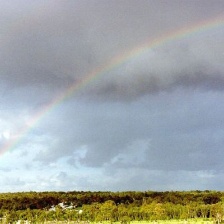
Cloud type: Nimbostratus